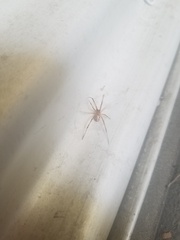
Species: Lactrodectus_hesperus